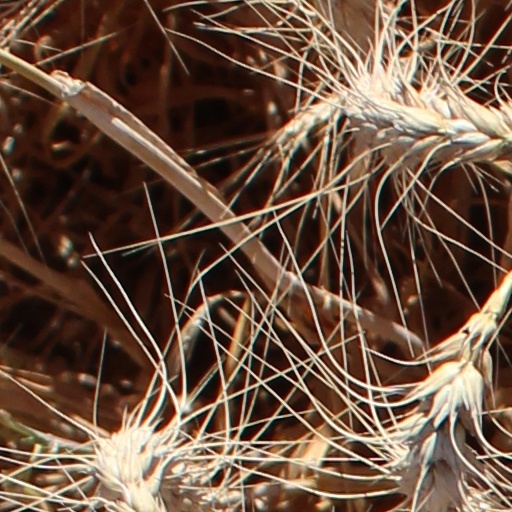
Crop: wheat